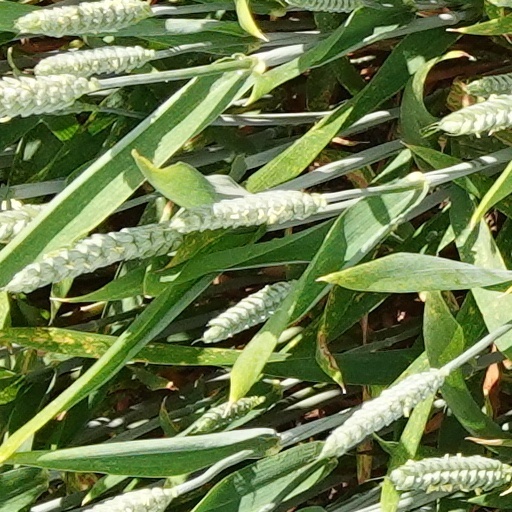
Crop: wheat